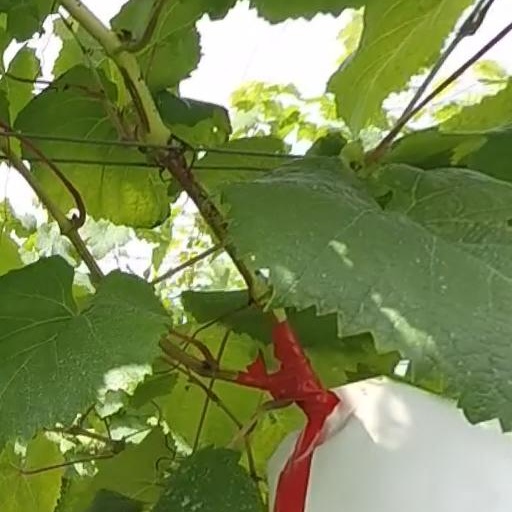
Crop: grape